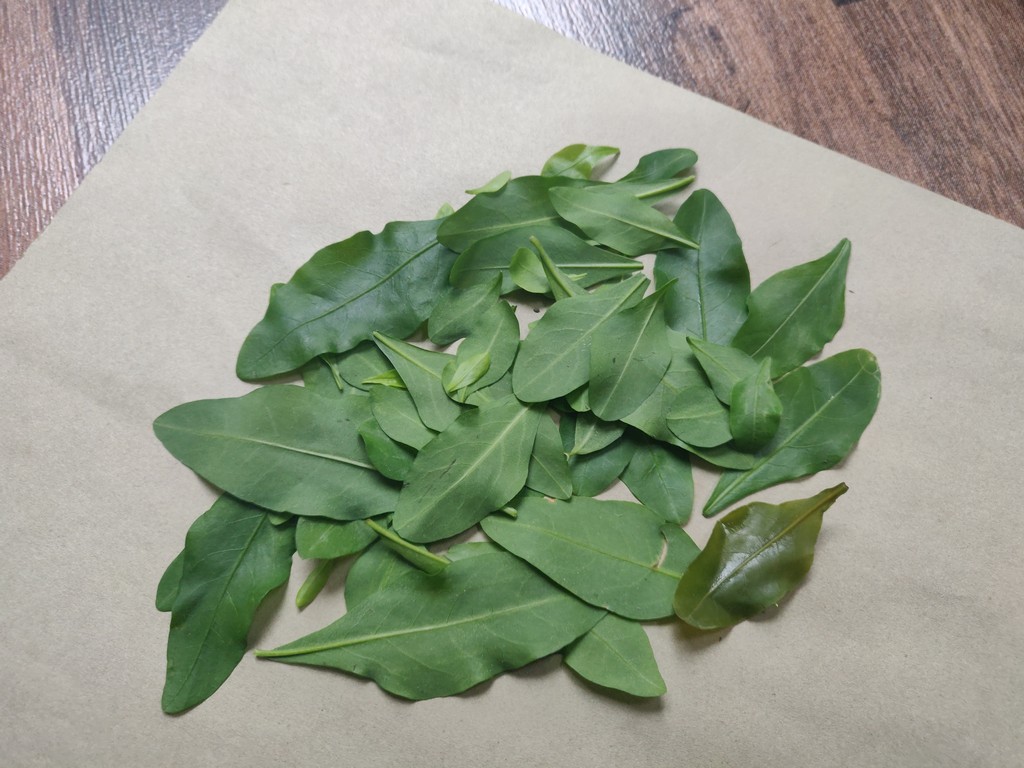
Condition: Healthy
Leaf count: multiple
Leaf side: unknown